Rockin' Heaven

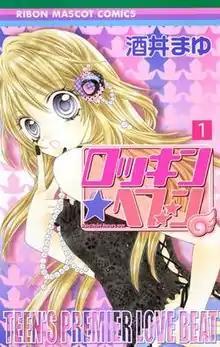
Cover of the Japanese version of vol. 1, first released on

is a Japanese manga series written and illustrated by Mayu Sakai. It premiered in "Ribon"s December 2005 issue where it ran until its conclusion in the July 2008 issue. The individual chapters were collected and published in eight "tankōbon" volumes by Shueisha between June 2006 and November 2008. The story focuses on high school freshman Sawa Konishi, who transfers to a new co-ed school where she is bullied by the other students and teachers, but also meets and falls in love with Ran Matsuyuki.